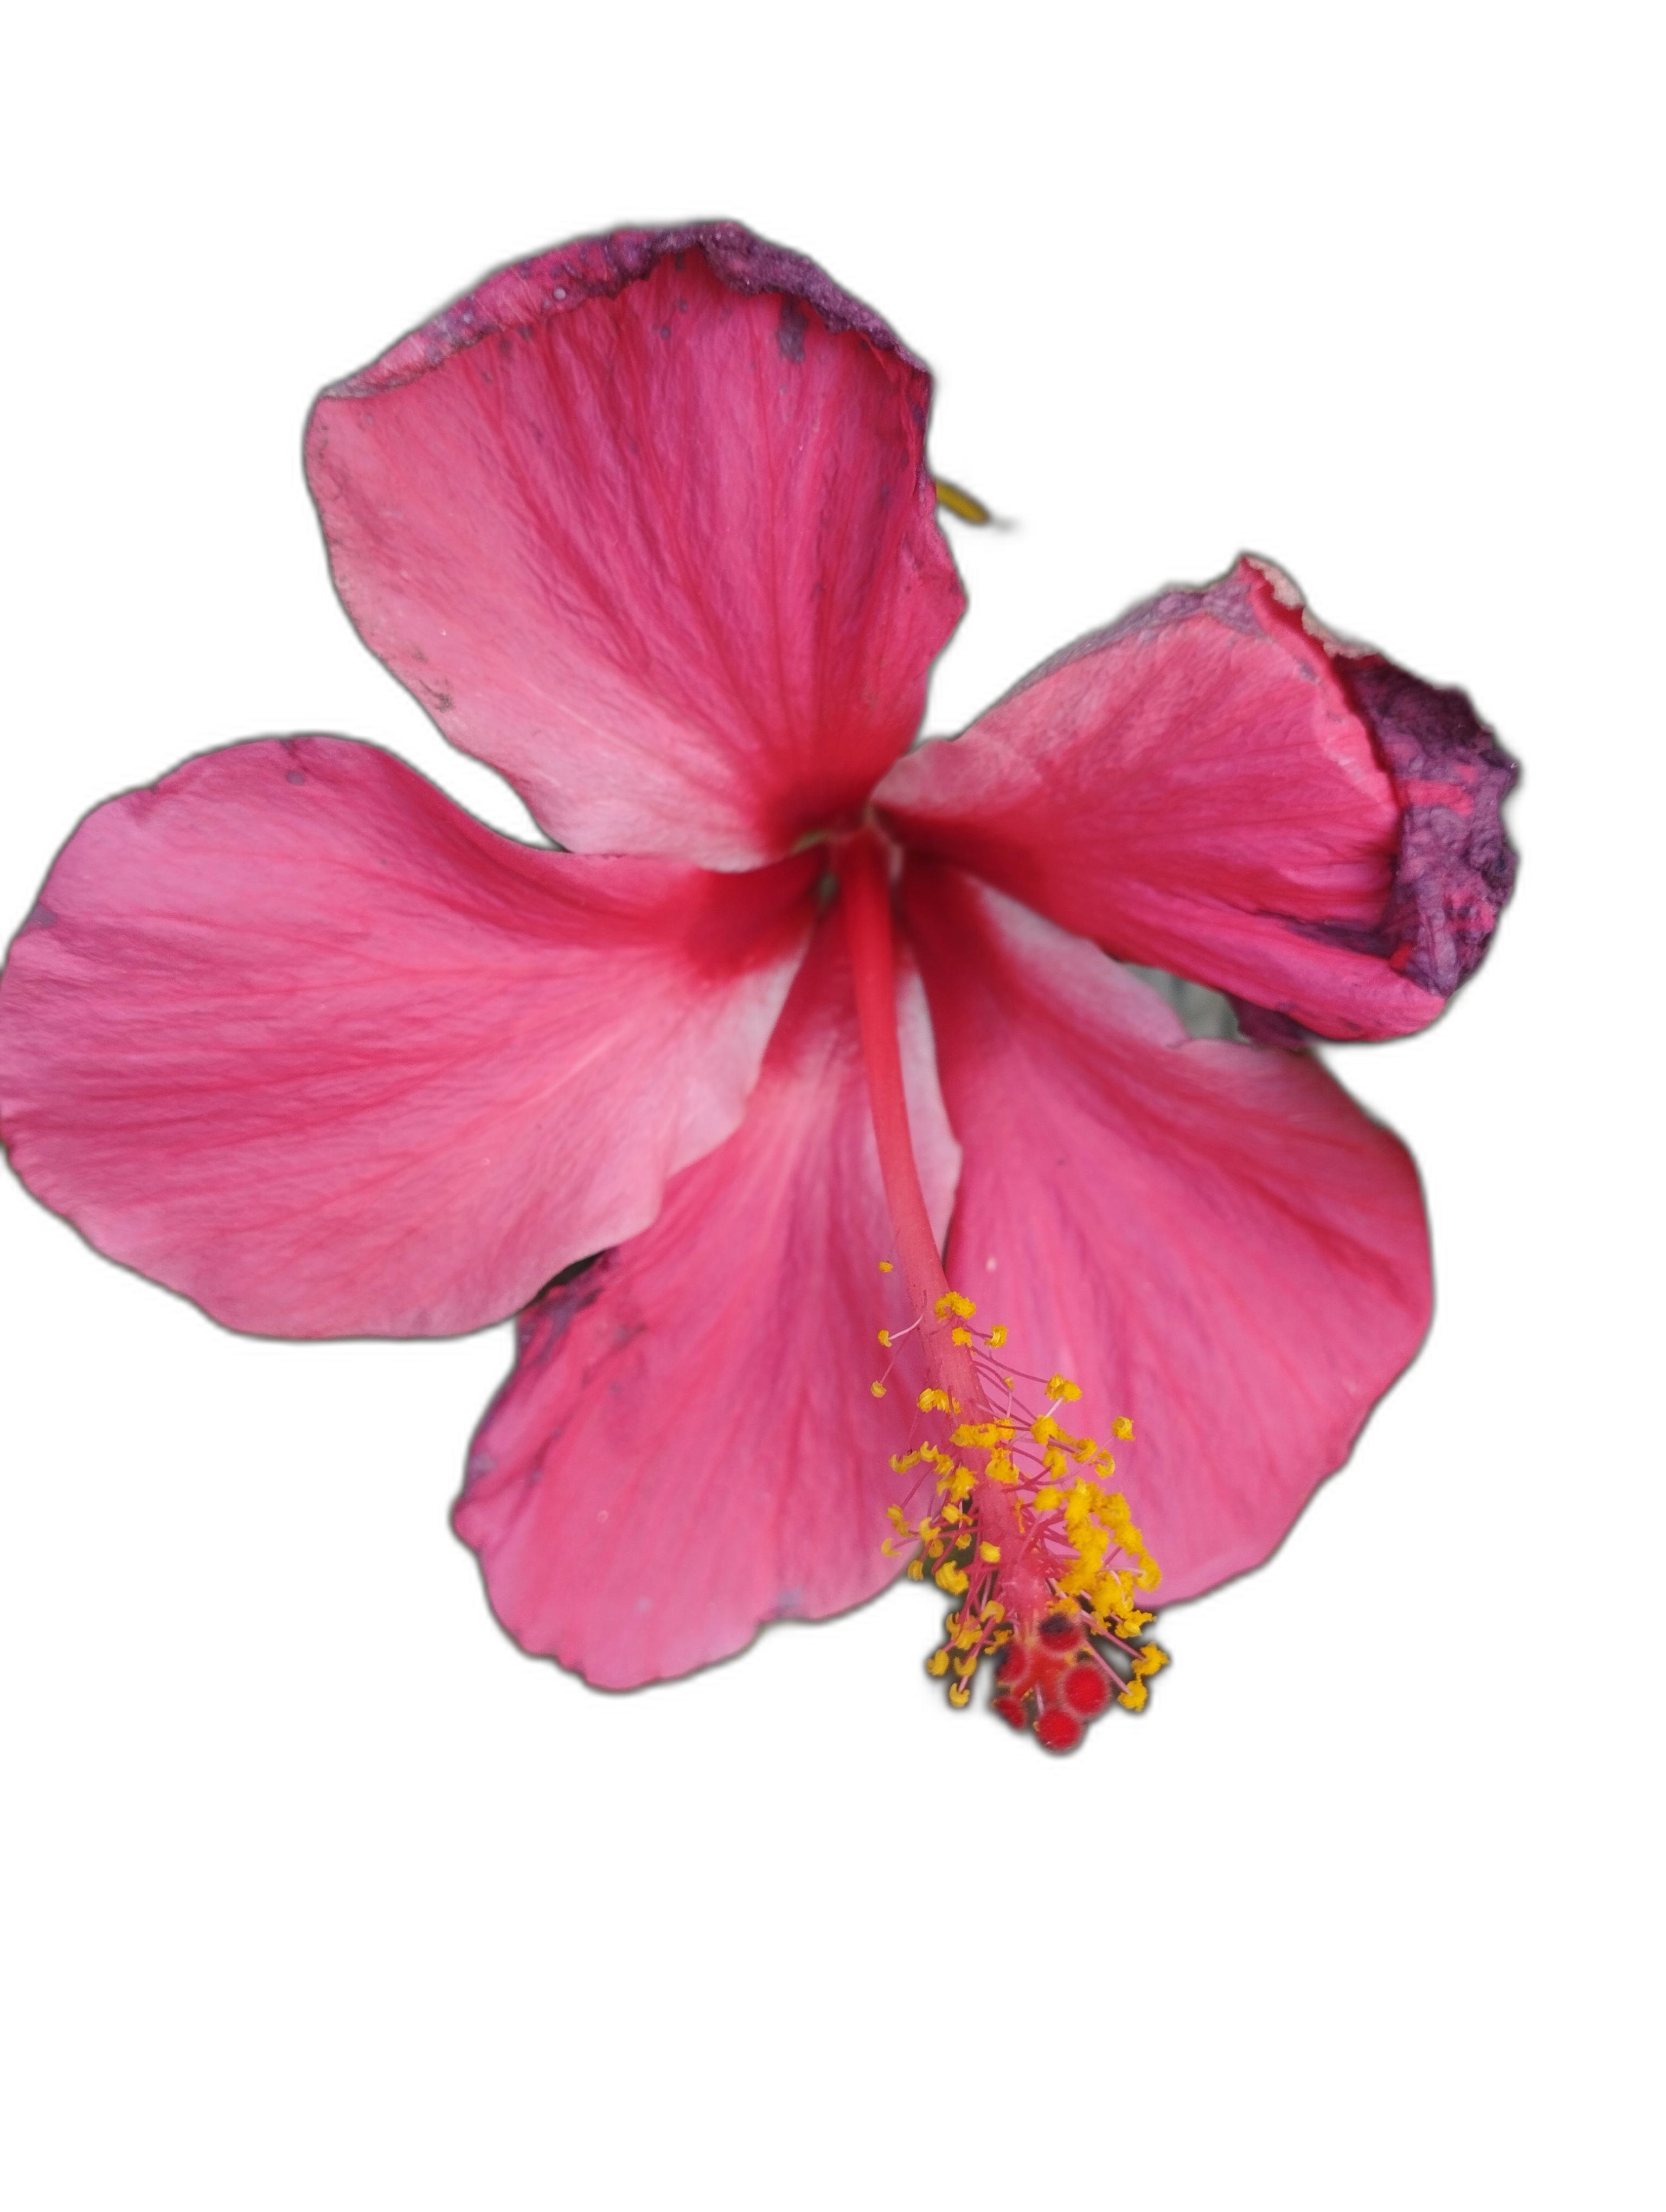
Label: Hibiscus